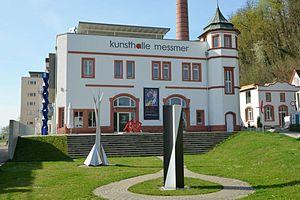
La Kunsthalle Messmer est un musée situé à Riegel am Kaiserstuhl dans le Bade-Wurtemberg, en Allemagne. Le musée est établi dans une ancienne brasserie. Des expositions temporaires d'art du XXᵉ et du XXIᵉ siècles sont présentées sur une surface d'environ 900 m². Le musée présente aussi un jardin de sculptures d'une surface de 850 m², ou sont présentées des œuvres d'artistes contemporains tels que Gerald Baschek, Hellmut Bruch, Gerhard Frömel, Friedrich Geiler, Bernhard Licini, Michel Jouët et Michael Schwarze.